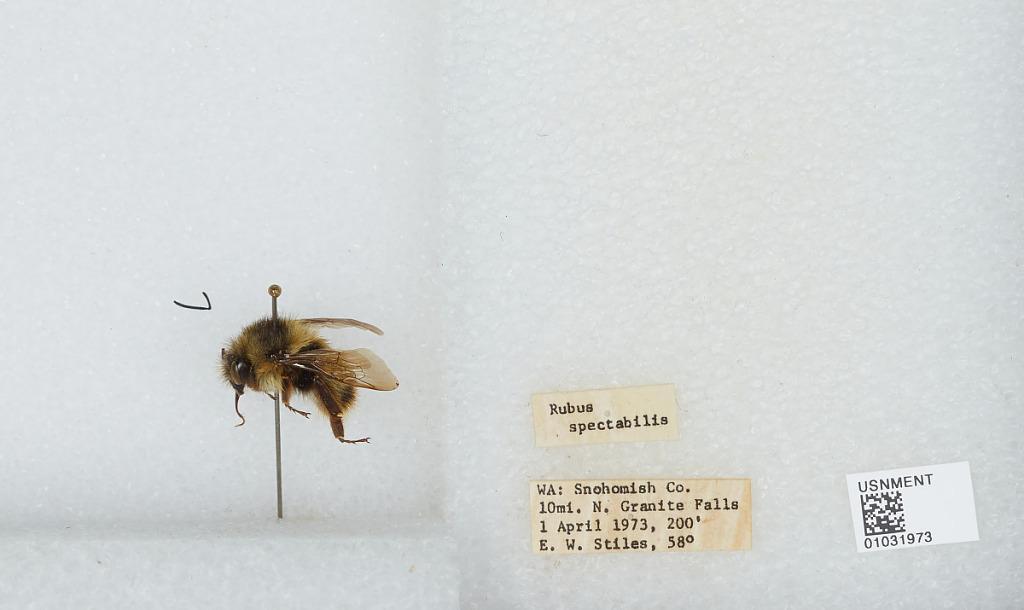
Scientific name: Bombus (Pyrobombus) mixtus Cresson
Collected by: E. Stiles
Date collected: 1973-4-1
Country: United States
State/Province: Washington
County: Snohomish
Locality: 10 miles north of Granite Falls
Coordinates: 48.1972, -122.091